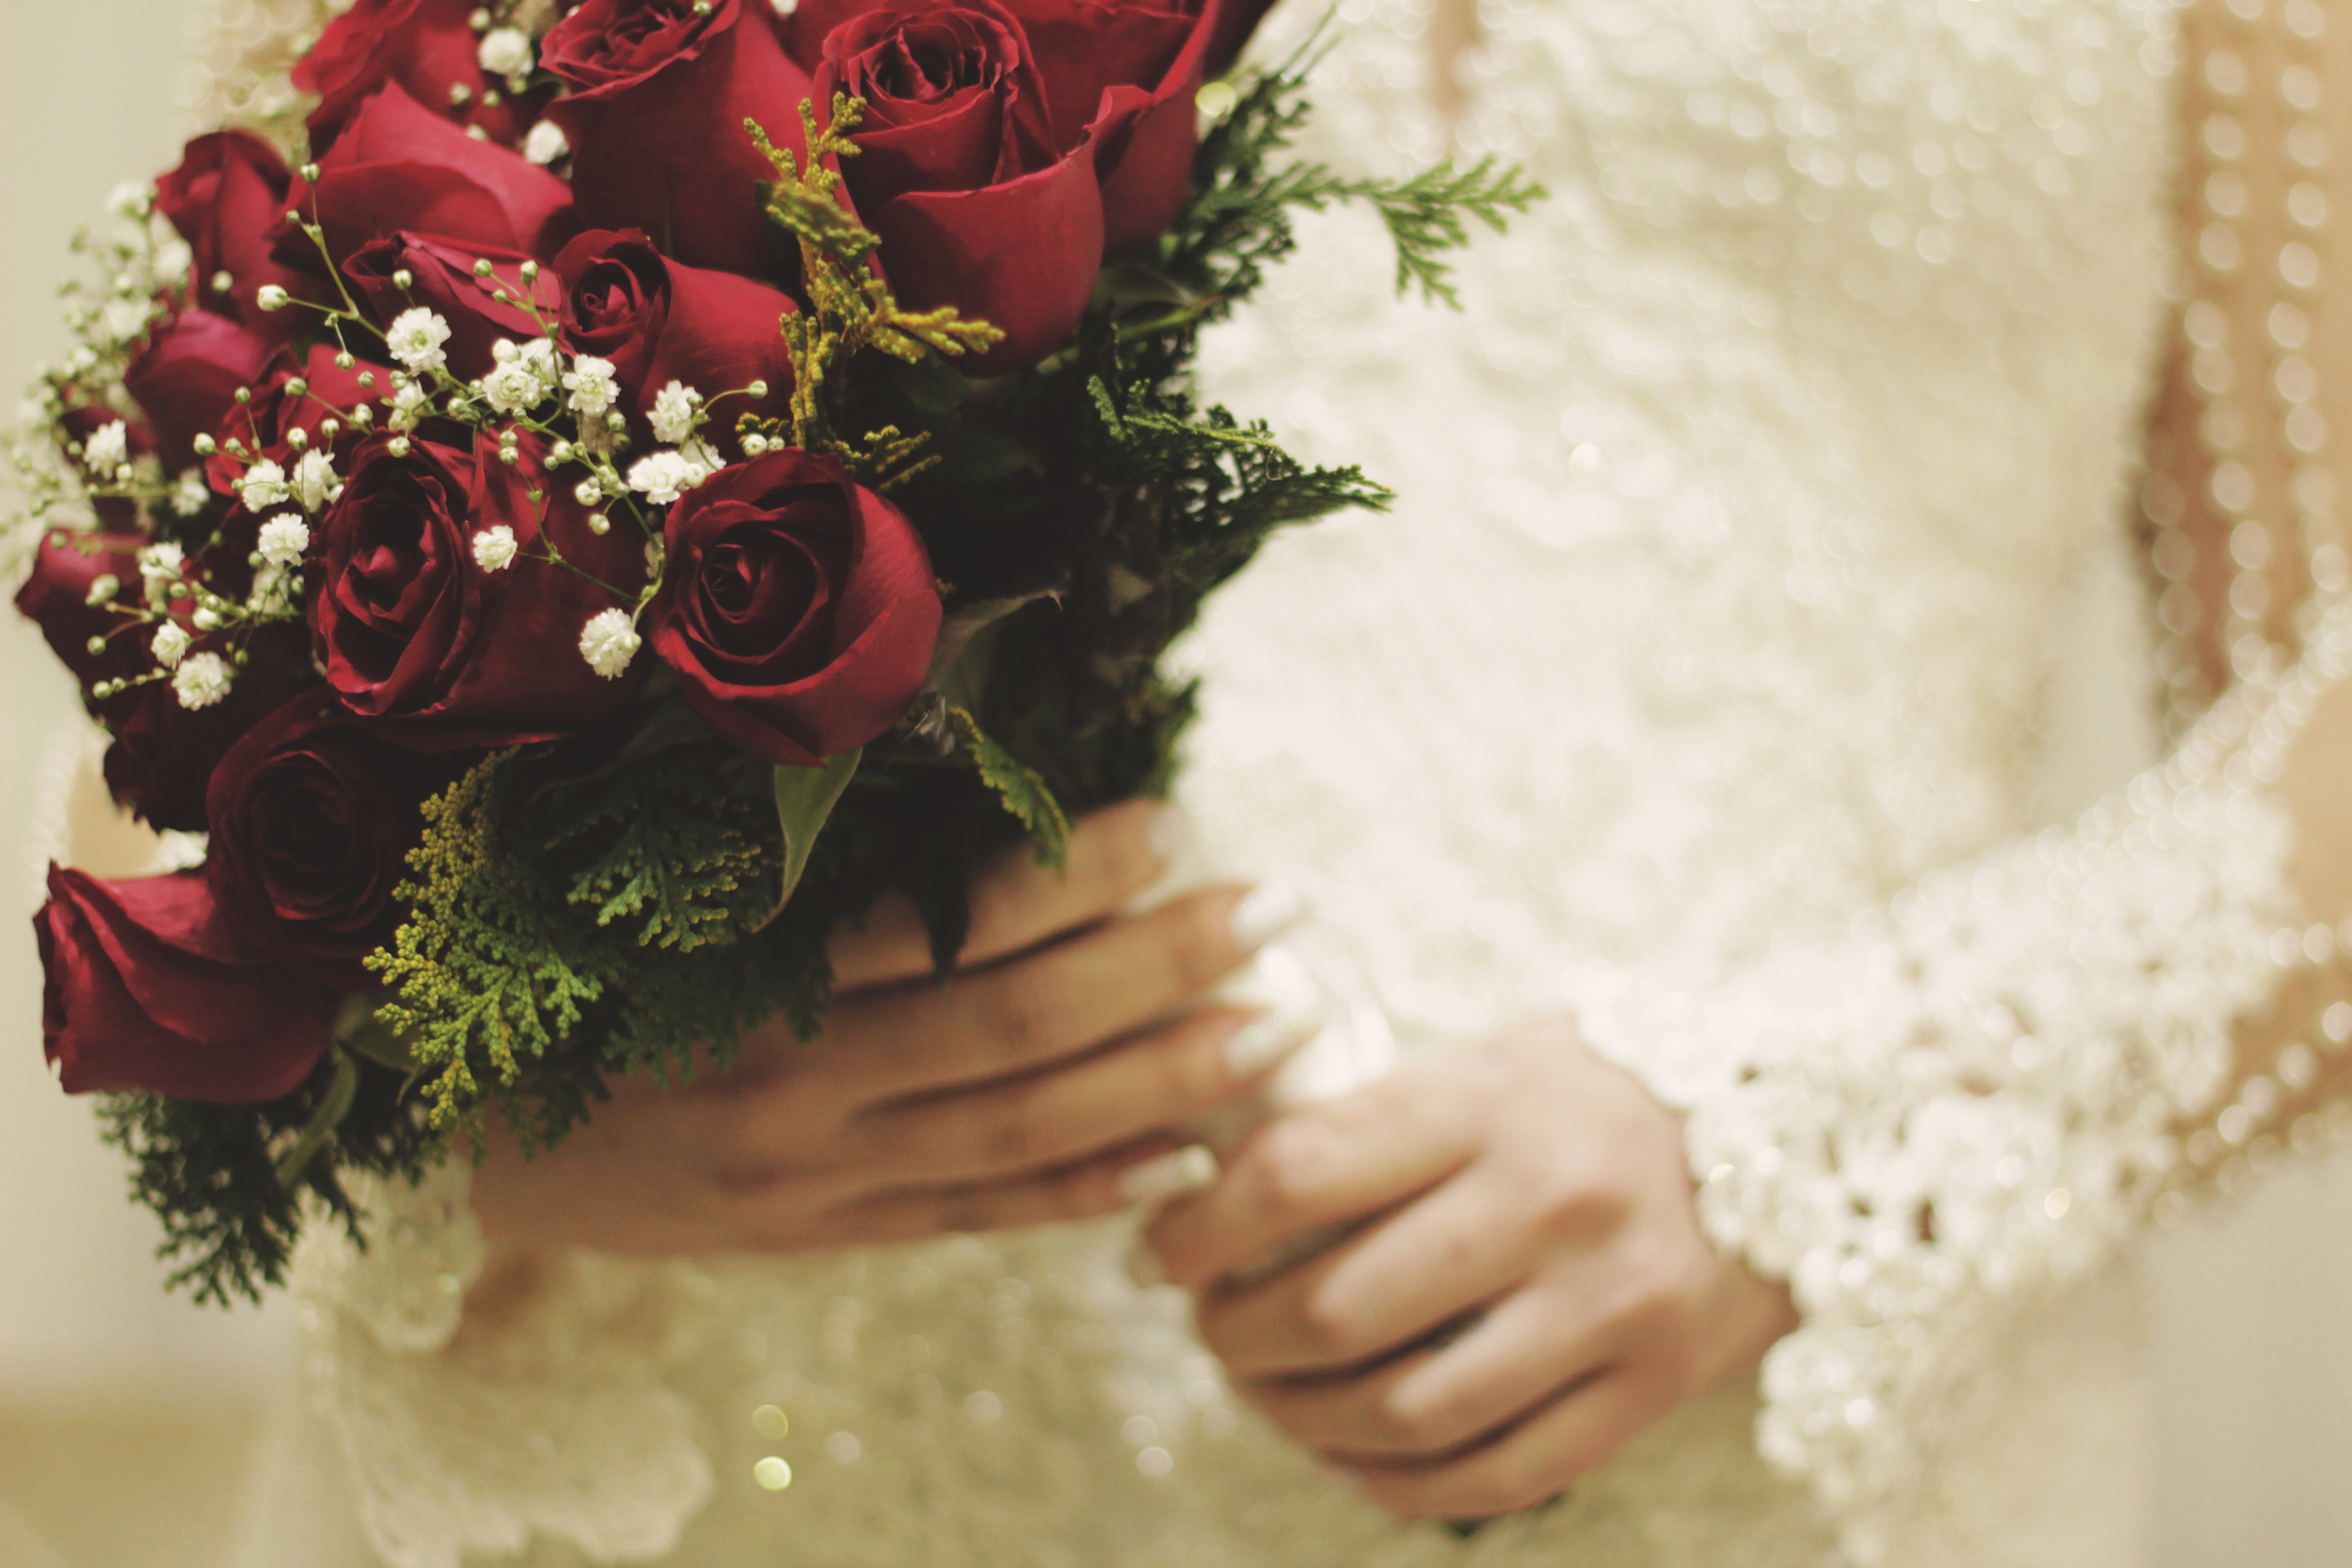
blossom, plant, woman, flower, petal, bloom, bouquet, wedding, bride, flora, flowers, roses, ceremony, floristry, flower bouquet, floral design, flower arranging